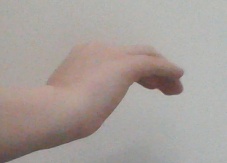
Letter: haa